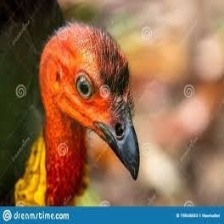
Species: BUSH TURKEY
Scientific name: ALECTURA LATHAMI